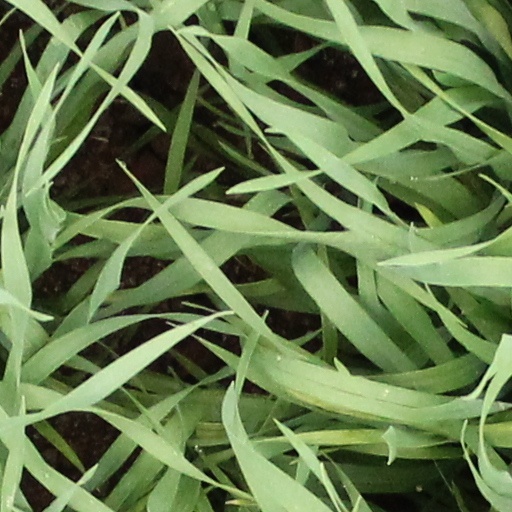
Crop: wheat